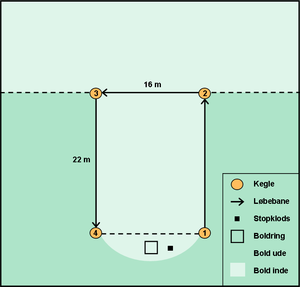
Rundbold / Regler / Banen
Figur 1: Rundboldbane
Rundboldbane
Rundbold er et boldspil, hvor to hold skiftevis forsøger at tjene point ved at ramme en bold med et bat og løbe en omgang rundt om 4 kegler. Rundbold spilles på mange skoler i fx idrætstimerne. Reglerne er simple og det kræver ikke de store tekniske færdigheder.